Terence Hill

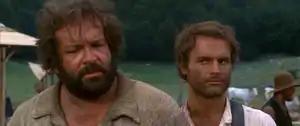
Terence Hill (right) with Bud Spencer in "They Call Me Trinity" (1970)

Hill followed it with a "musicarello", "The Crazy Kids of the War" (1967) with Rita Pavone, then did a Western, "Django, Prepare a Coffin" (1968) for director Ferdinando Baldi, a sequel to "Django" (1966) with Hill playing the role done by Franco Nero in the original; it co-starred Horst Frank and George Eastman (and would be featured, much later, at the 64th Venice Film Festival, in 2007).